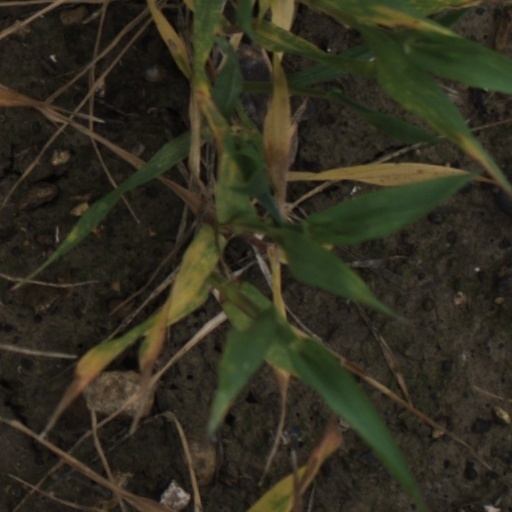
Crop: wheat